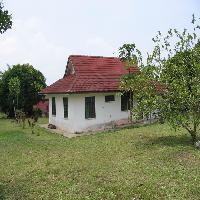
Weather: cloudy or overcast